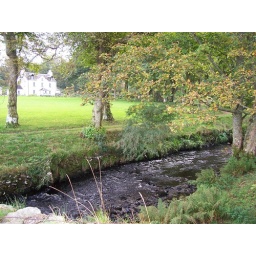
My son caught a fish in here once.